Hugh Rowlands

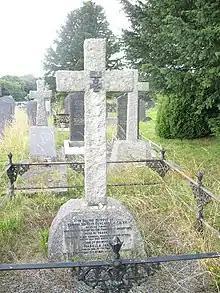
Rowlands' grave in Llanrug

Rowlands entered the military at the age of 21, purchasing a commission as an Ensign in the 41st (Welch) Regiment of Foot, British Army. Rowlands served in Ireland, Malta and the Ionian Islands and was promoted to captain in the 41st in September 1854, during the Crimean War. He first saw action at the battle of the Alma in the same month and was present at Little Inkerman the following month.